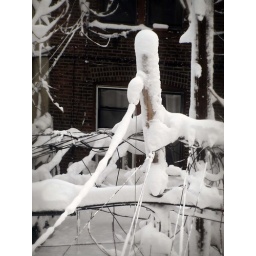
The view from my kitchen window in Park Slope